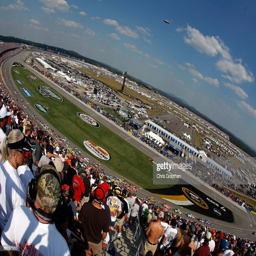
a general view of racing action during event .